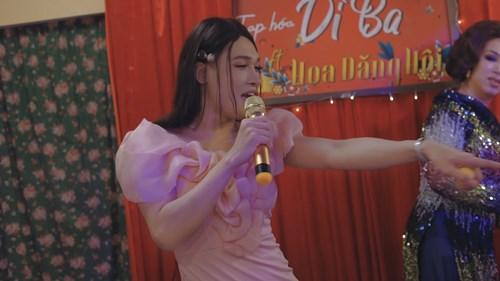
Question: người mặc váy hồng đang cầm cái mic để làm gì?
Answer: cầm mic để hát